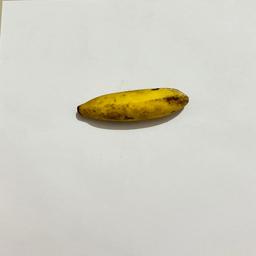
Banana variety: Sabri Kola